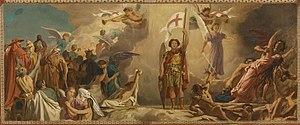
Esquisse pour l'eglise de Saint-Germain-des-Prés - Le Jugement Dernier